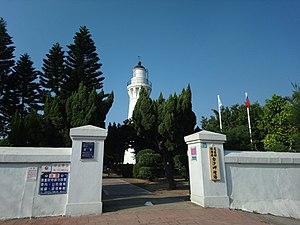
Le phare de Baishajia ou de Paisha Chia est un phare situé dans le district de Guanyin, dans la municipalité de Taoyuan, à Taïwan.